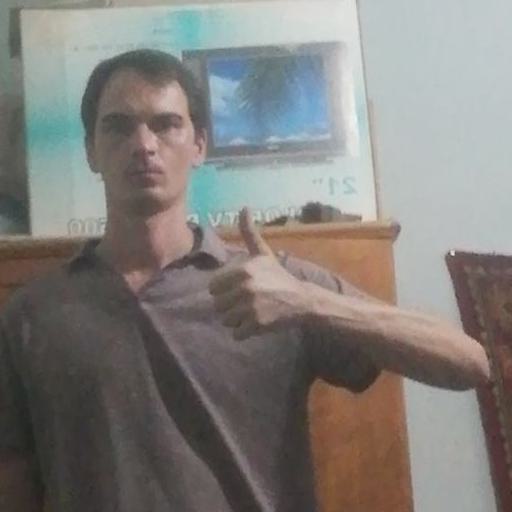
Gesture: like